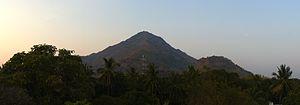
Arunachala hill view panorama march 2013
Arunachala fait référence à la colline située près de Tiruvannamalai dans le Tamil Nadu où est également sis le temple Annamalaiyar dédié au dieu Shiva. Cette colline est considérée comme sainte par ceux qui pratiquent l'Atma Vichara c'est-à-dire l'enquête "qui-suis-je?" rendu célèbre par le sage Ramana Maharshi. Celui-ci s'était installé au pied de cette colline dès son adolescence, dans un minuscule ermitage qui existe toujours. Plusieurs minuscules lieux de méditation la parsèment, notamment le Skanda Ashram. Arunachala est aussi l'un des cinq principaux lieux saints shivaites de l'Inde du Sud.